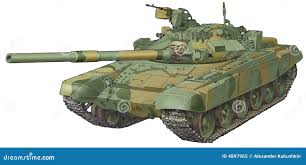
Label: Tank